Rattanakosin Kingdom (1782–1932)

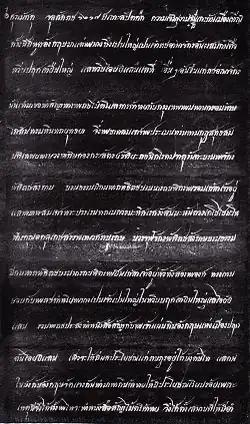
Thai version of the Bowring Treaty of 1855 on traditional Thai black book

Mongkut officially abolished the practice of eye-shooting in 1857 and encouraged commoners to come out of their houses to prostrate outside to see the king during royal processions. Mongkut appeared to be the first Siamese king to go on non-military, non-religious journeys to visit his subjects the provinces. During late 1857 to early 1858, King Mongkut went on his journey along the Eastern Siamese shoreline, visiting Chonburi, Rayong, Chanthaburi, Trat and Koh Chang. In 1859, King Mongkut embarked on a royal visit to Southern Siam from Pranburi to Nakhon Si Thammarat and Songkhla. Mongkut went on another trip to Southern Siam in 1863, embarking on a modern steamboat, going as far as Pattani. King Mongkut was also the first Siamese king to adopt the exonym "Siam" for his kingdom, styling himself as Rex Siamensis or "King of Siam" in Latin.